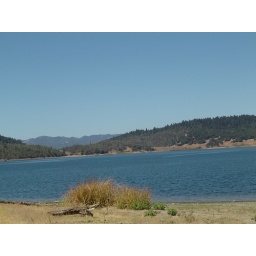
some lake on top of a mountain in Napa Valley.